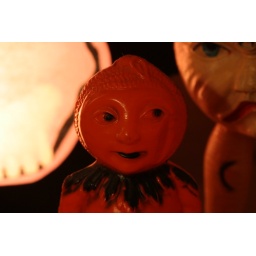
This is a pretty piece, he has one black cat beside each leg.